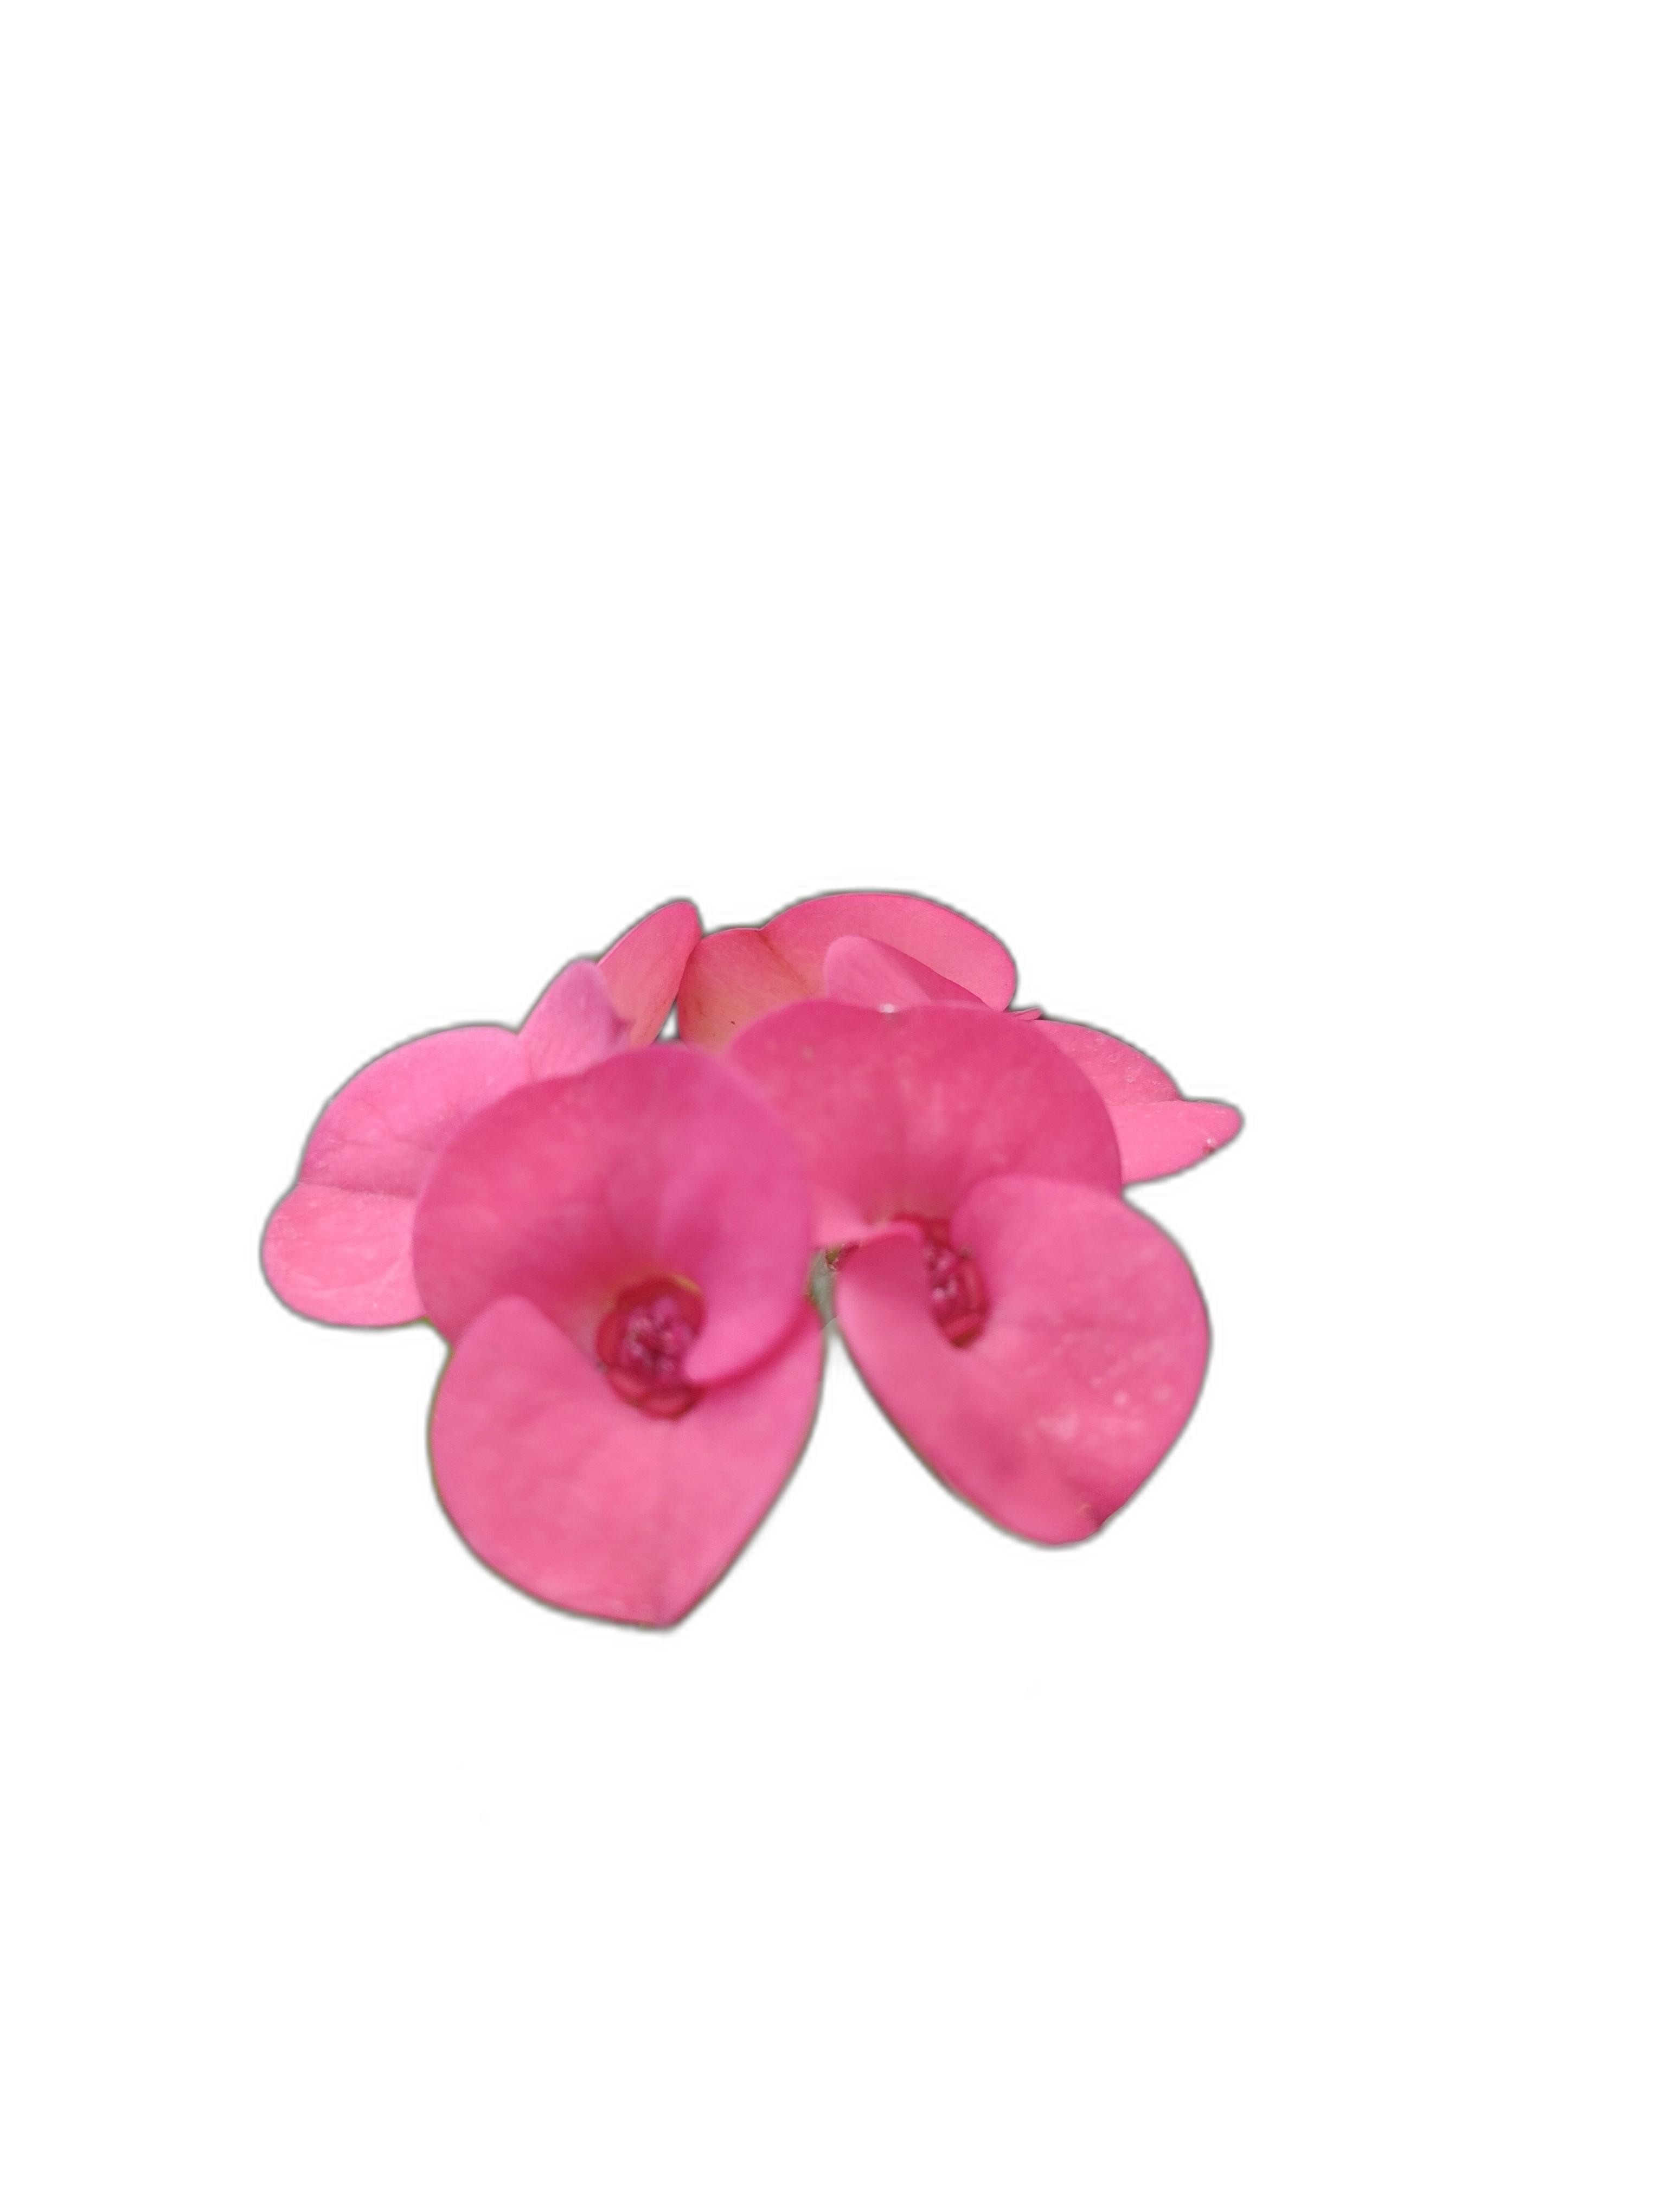
Label: Crown of thorns